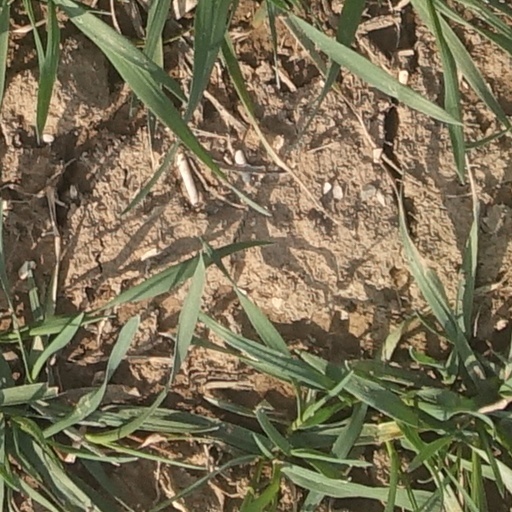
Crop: wheat